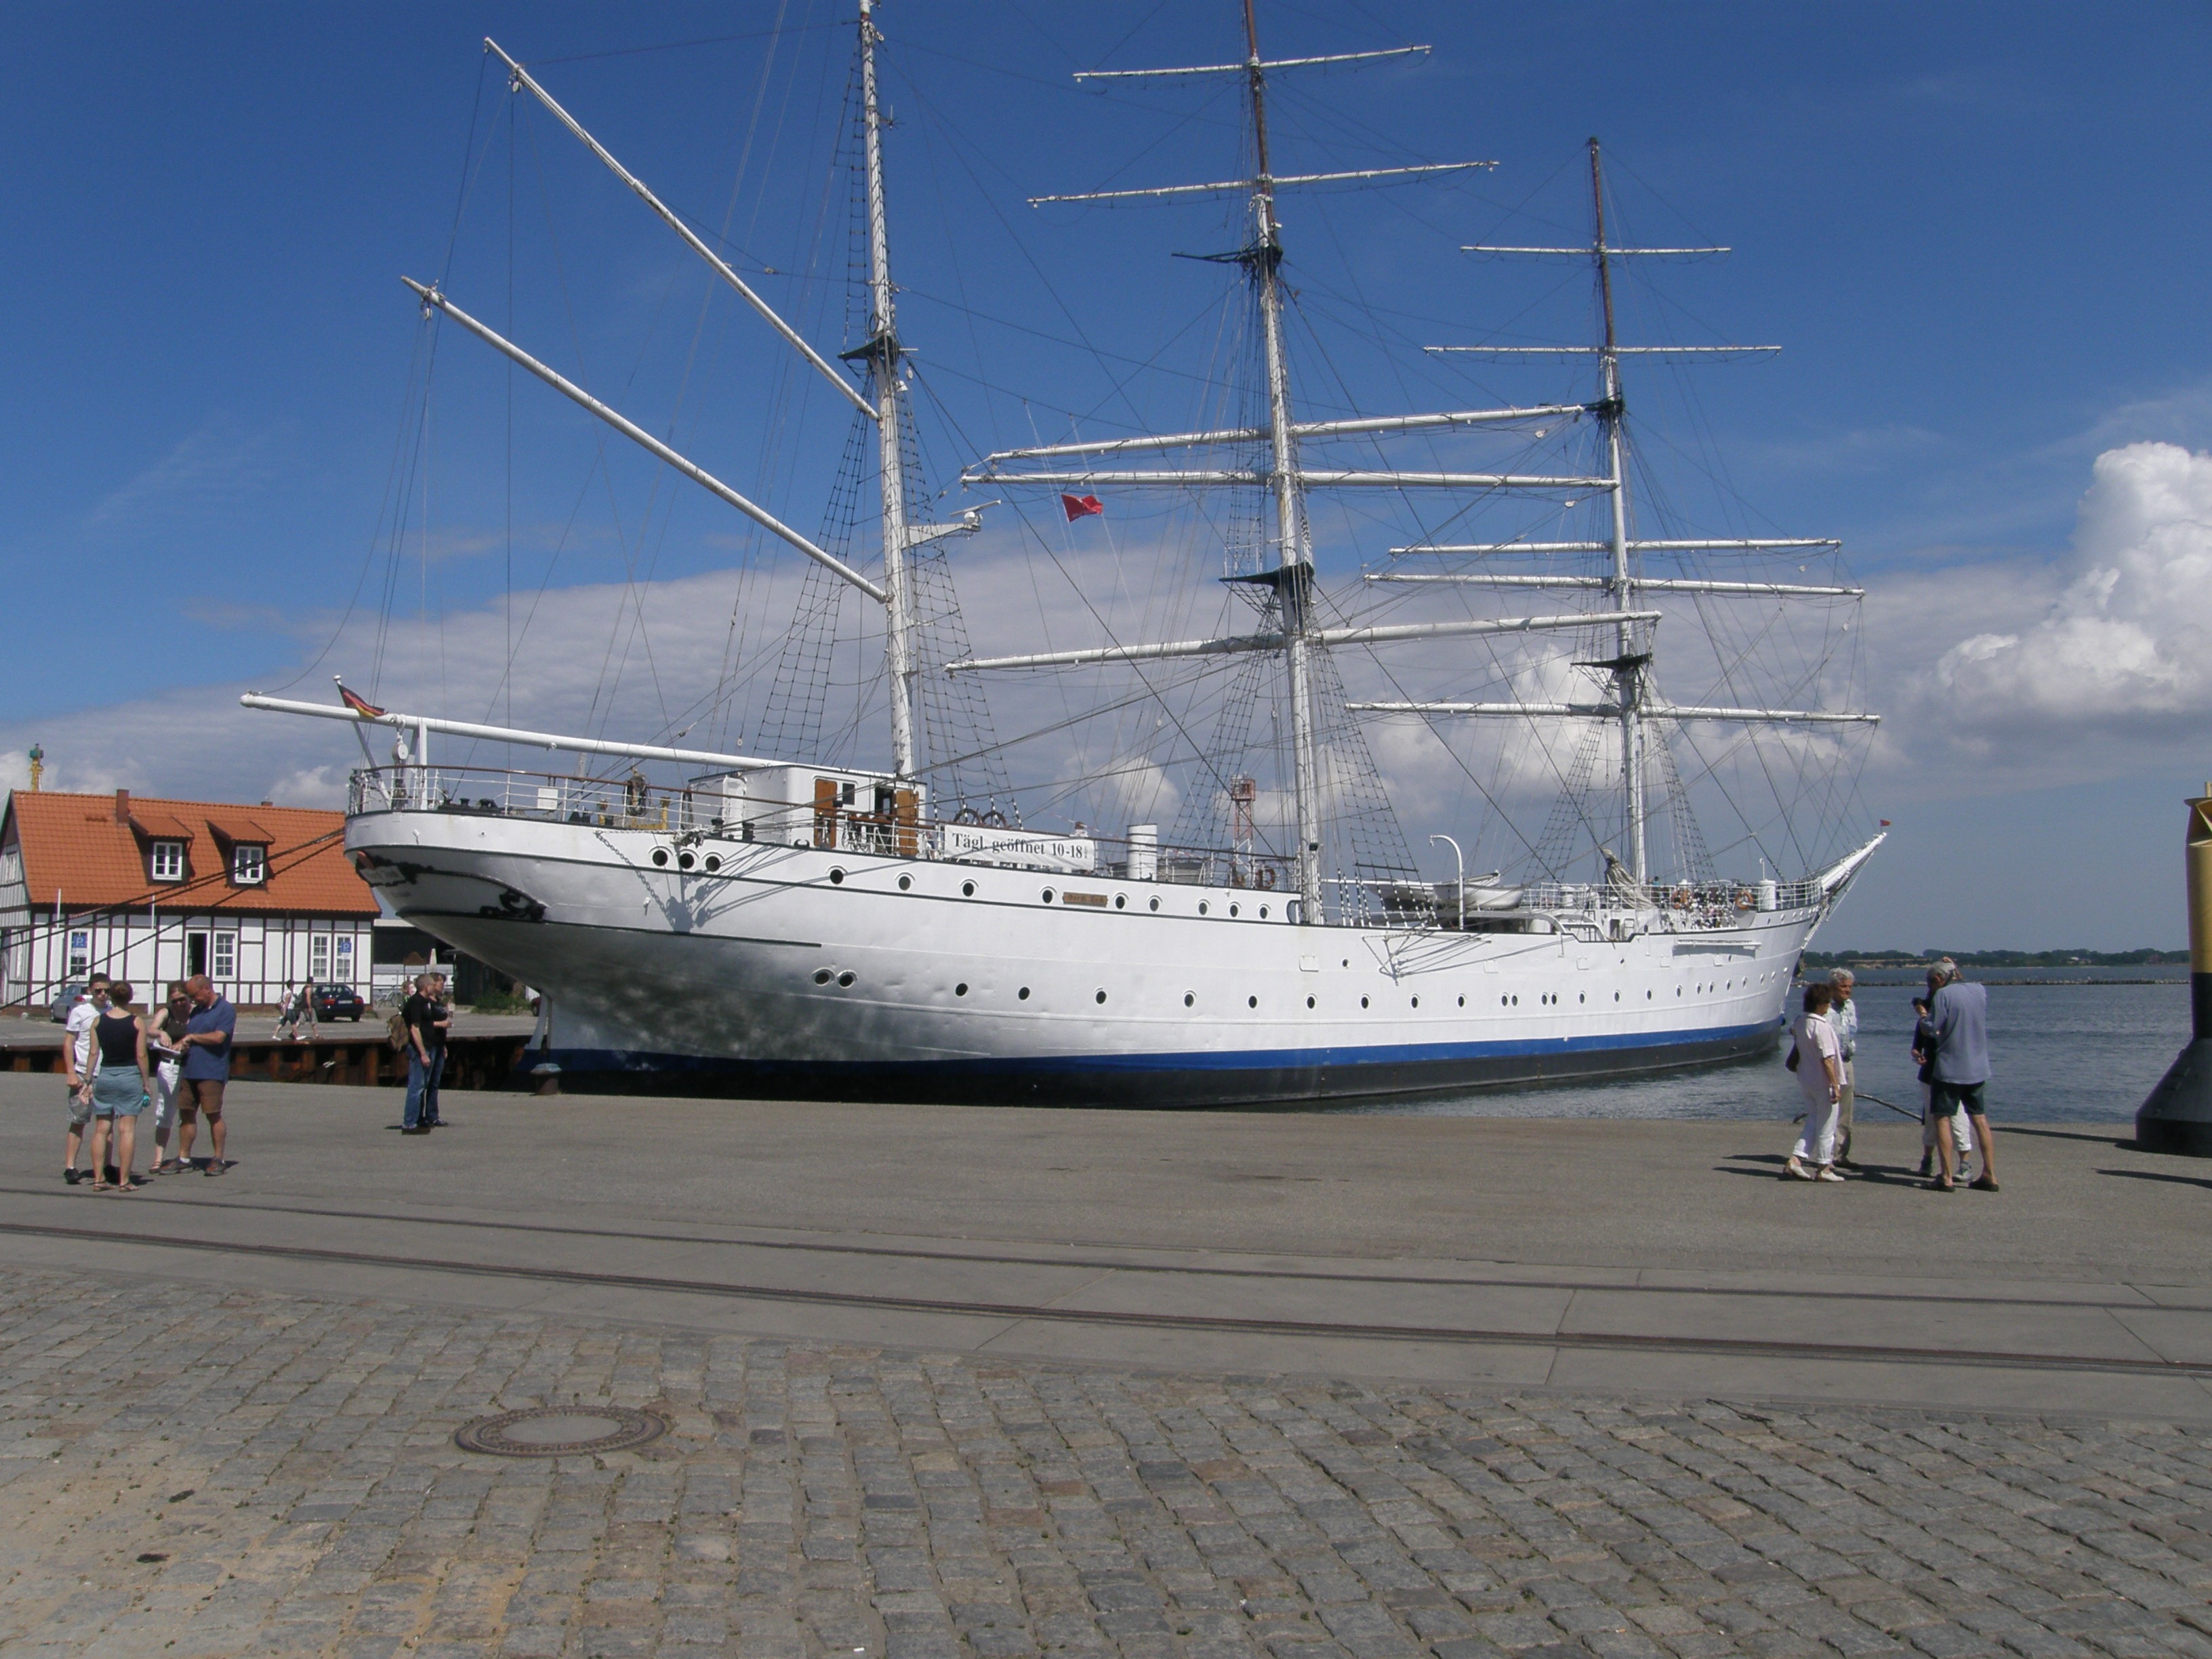
sea, coast, boat, ship, vehicle, mast, yacht, harbor, marina, sailboat, sail, watercraft, warship, schooner, windjammer, sailing ship, baltic sea, fishing vessel, training ship, tall ship, gorch fock